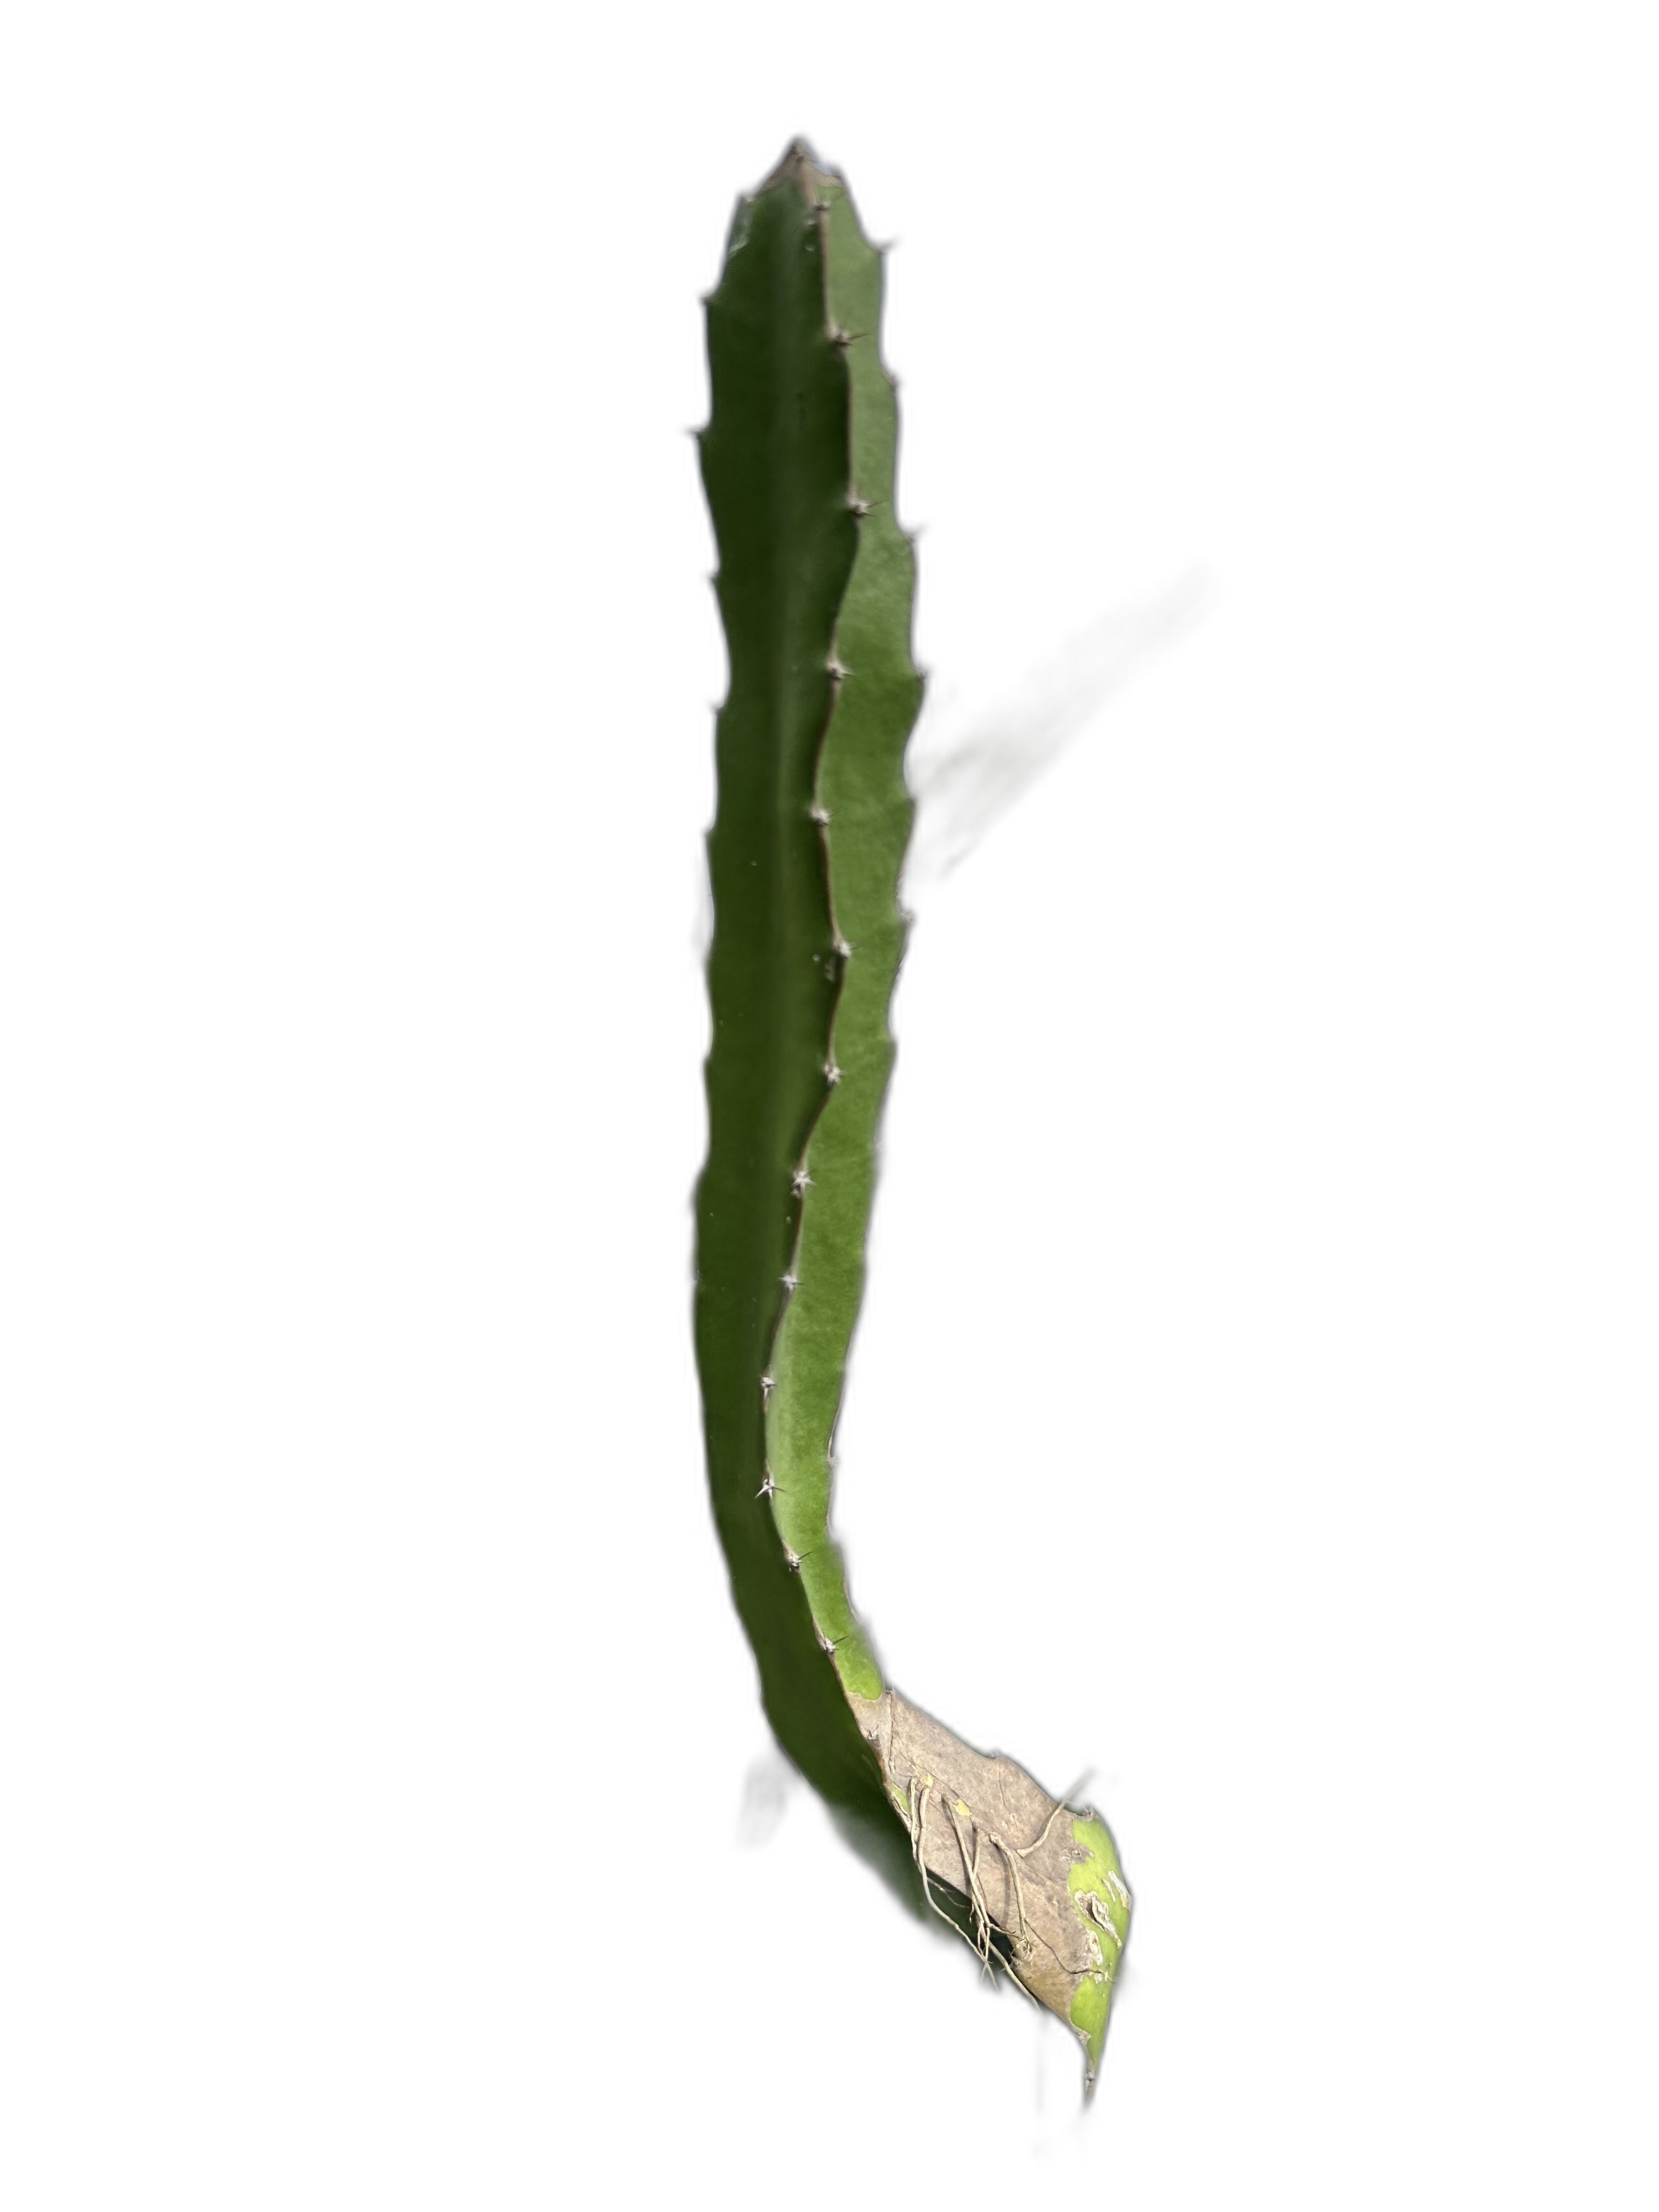
Label: Good leaf